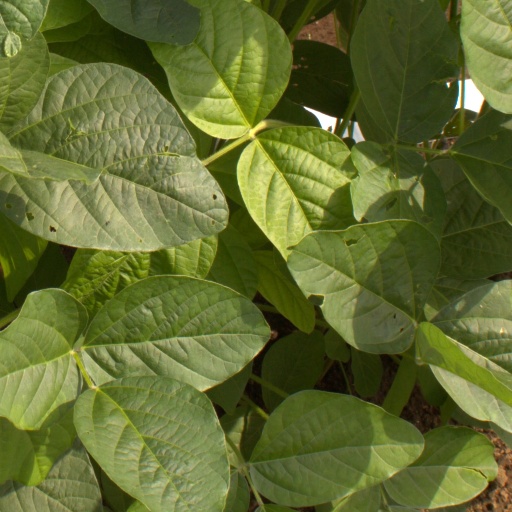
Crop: soybean